Nea Ionia

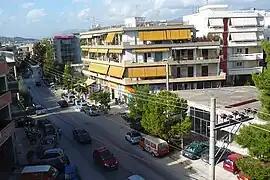

Nea Ionia (meaning New Ionia) is a town and a northern suburb of the Athens agglomeration, Greece, and a municipality of the Attica region. It was named after Ionia, the region in Anatolia from which many Greeks migrated in the 1920s as a part of the population exchange between Greece and Turkey. Many of the town families originated from the town of Alanya which is currently a part of Turkey.